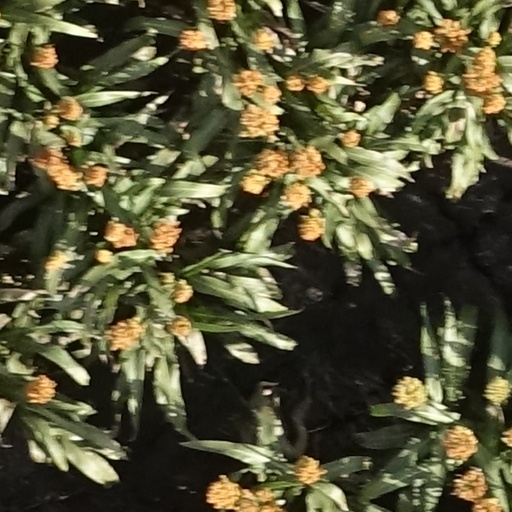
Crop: sorghum